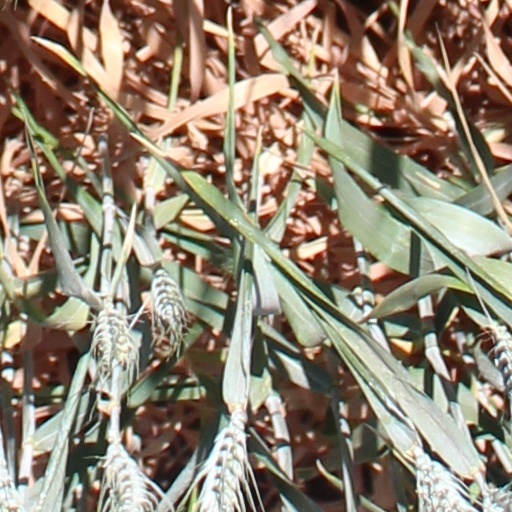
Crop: wheat